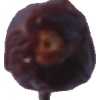
Label: dates